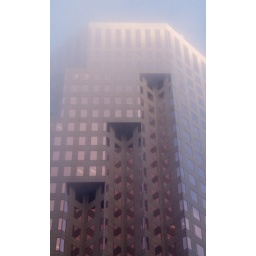
One of downtown Vancouver's office towers in thin wisps of fog.